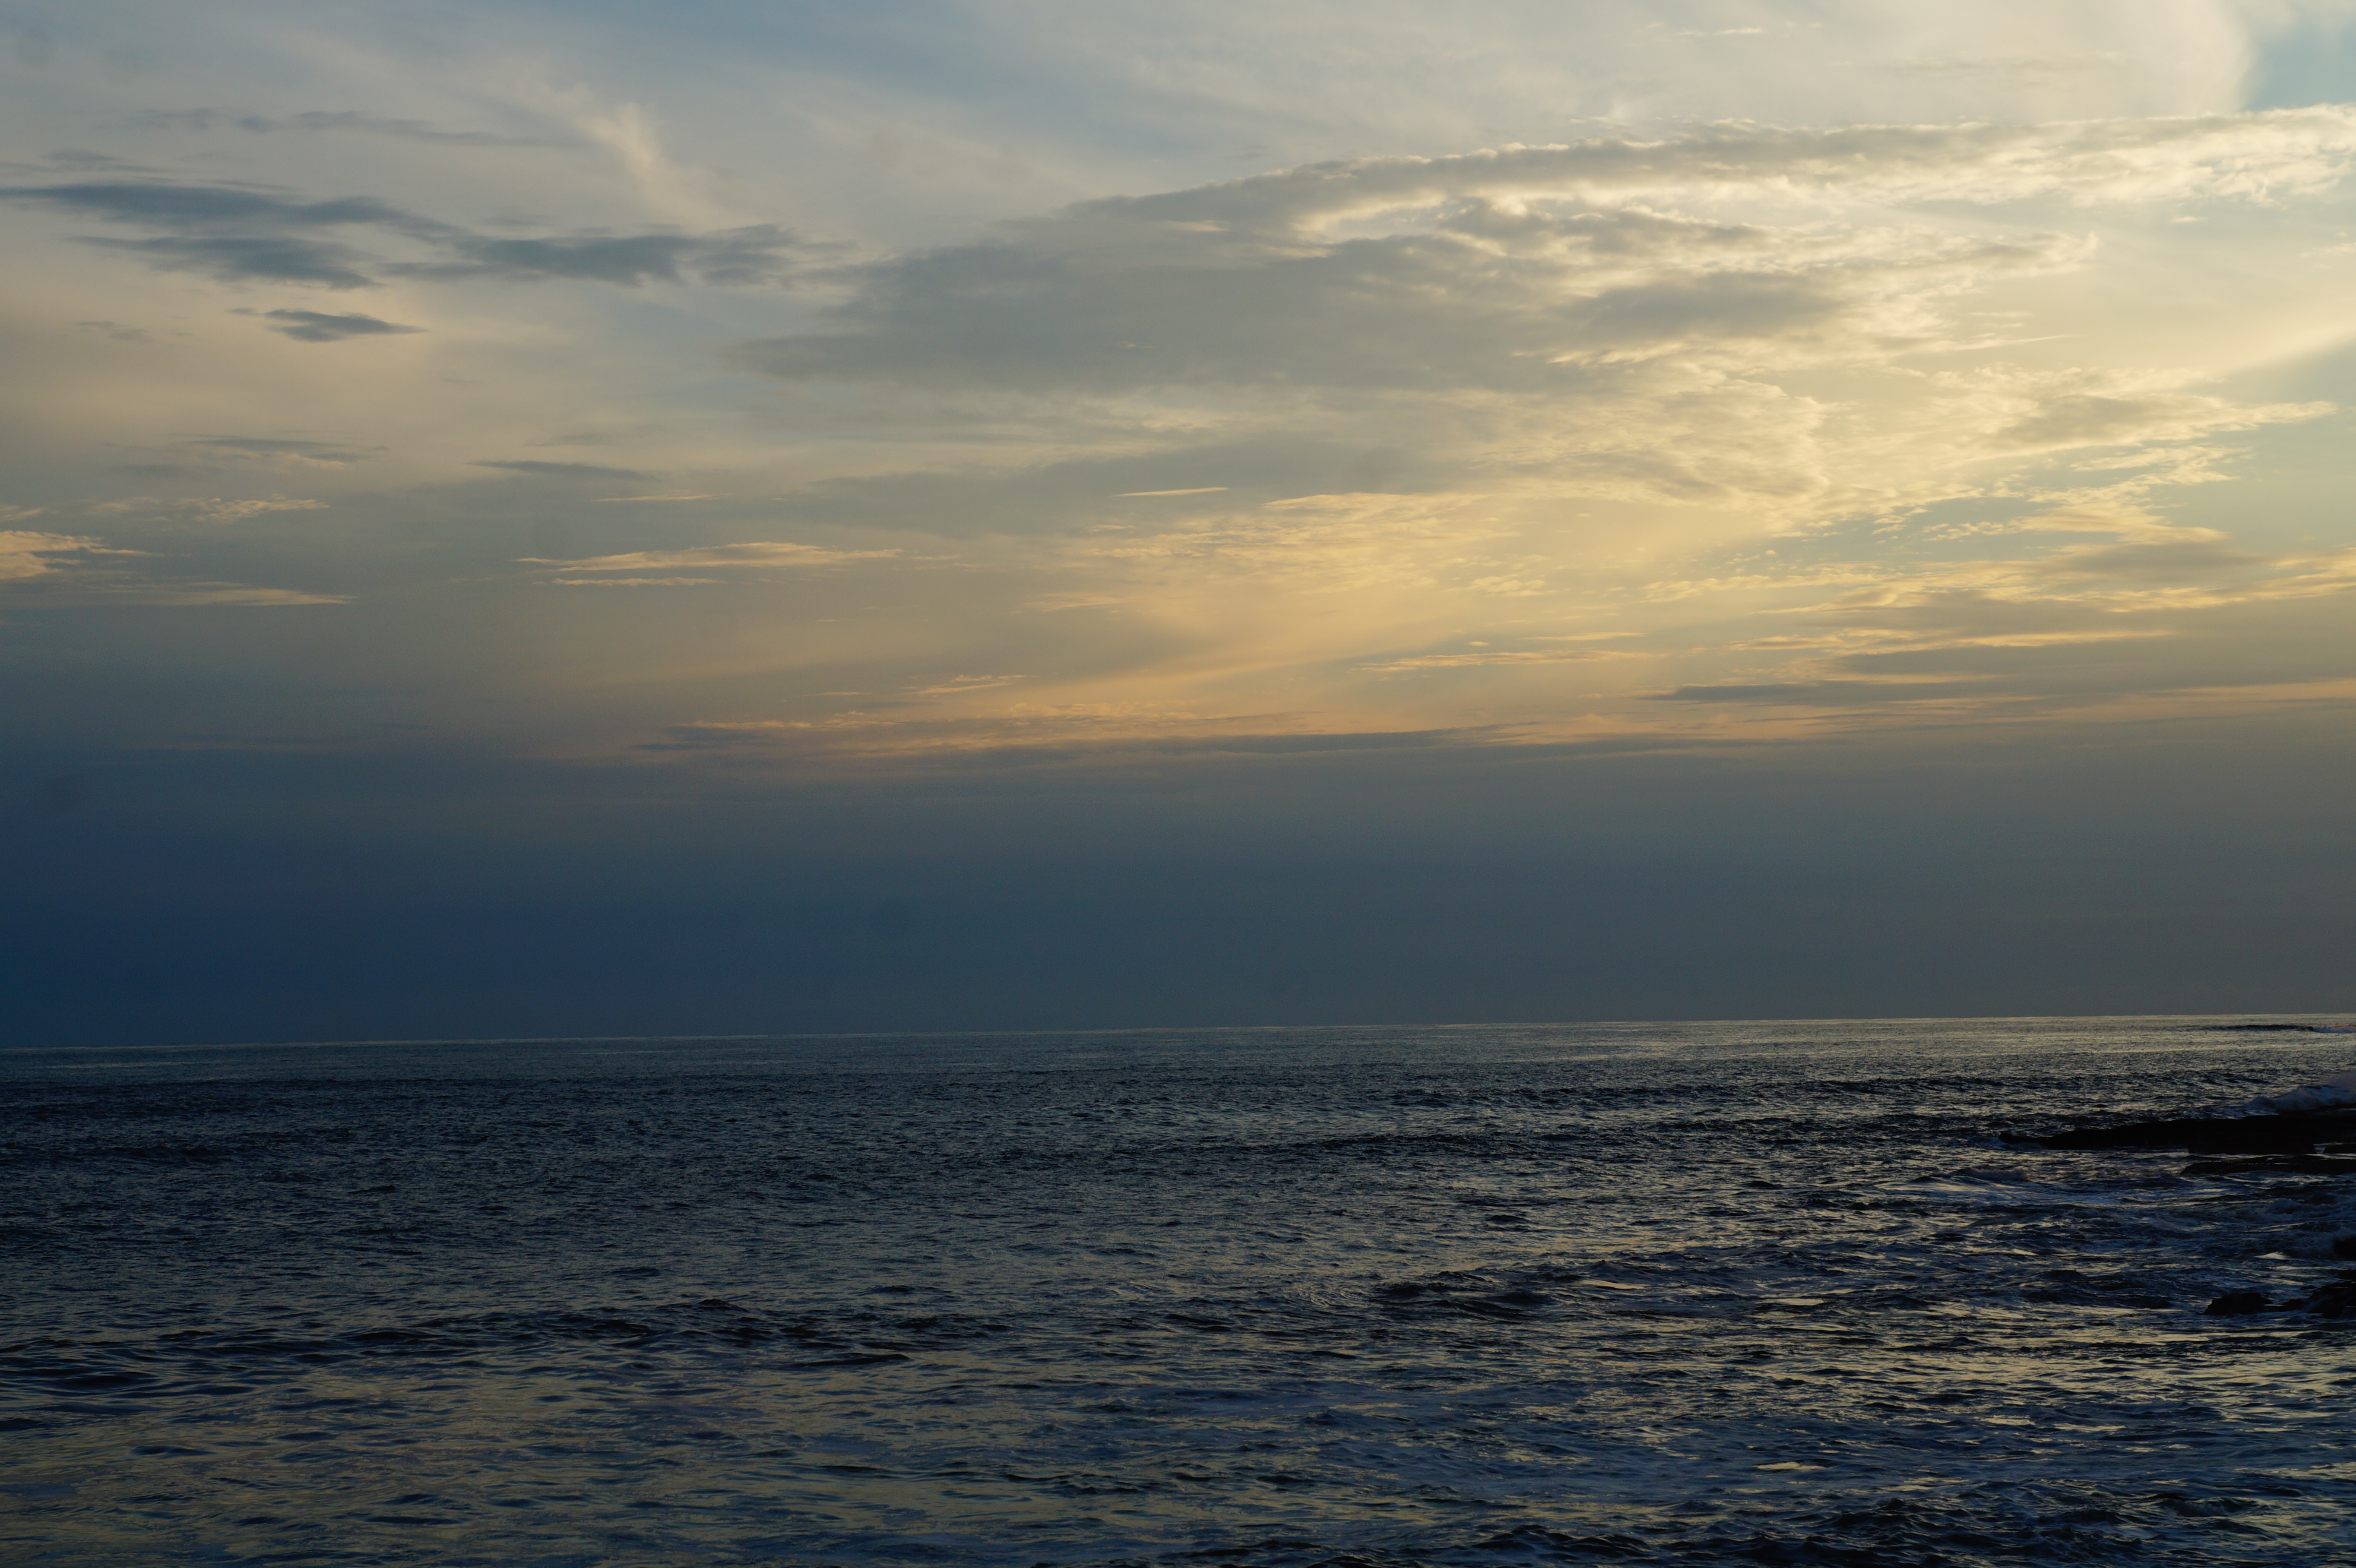
beach, sea, coast, ocean, horizon, cloud, sky, sun, sunrise, sunset, sunlight, morning, shore, wave, dawn, dusk, evening, reflection, holiday, bay, body of water, clouds, beaches, el salvador, oceanos, meteorological phenomenon, atmospheric phenomenon, wind wave